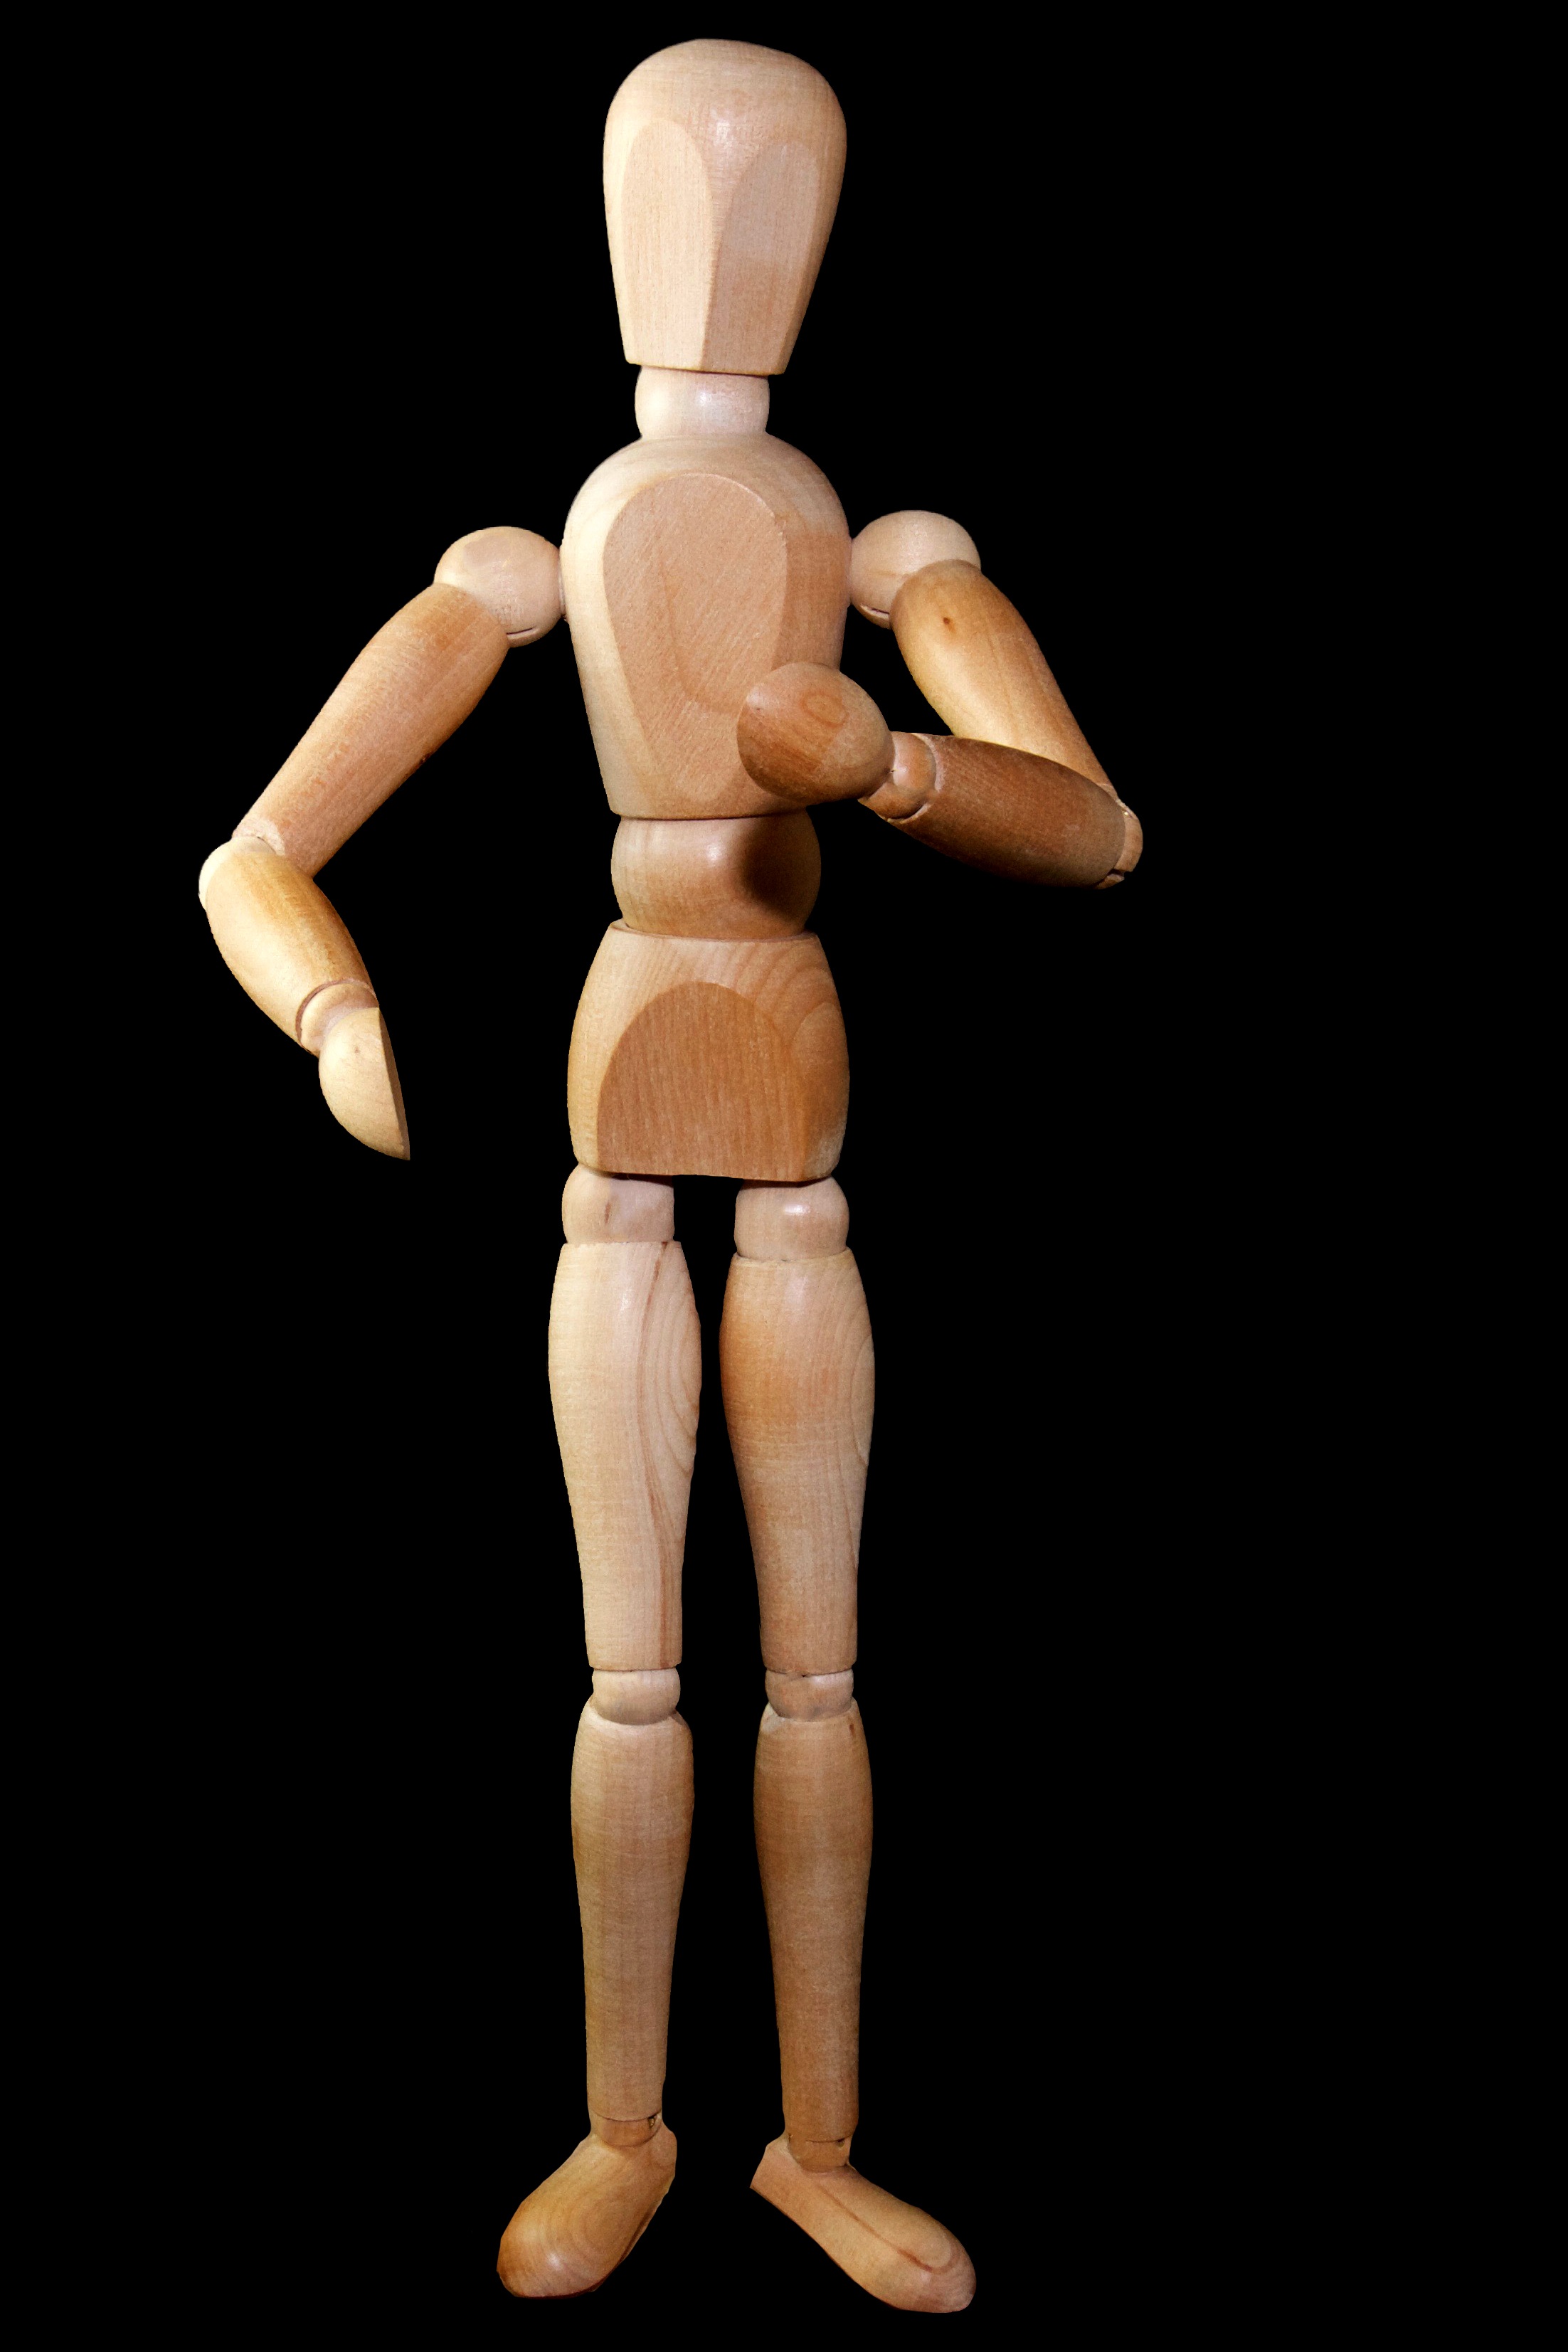
hand, man, arm, toy, muscle, fig, mannequin, sculpture, doll, stand, figurine, action figure, holzfigur, gestures, gesturing, human positions